Battle of Issus

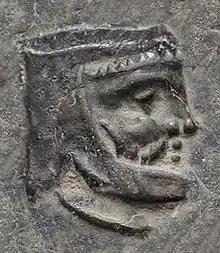
Sabakes, the Achaemenid satrap of Egypt, died at the Battle of Issus defending Darius III.

Things did not go well for the Macedonians in the beginning. Their center phalanx, having to advance across a river and up a fortified bank, suffered severely against the Greek mercenaries waiting for them on the other side. Arrian noted that a hundred and twenty Macedonians "of note" (probably meaning officers) were slain here, and the Macedonians were forced to retreat across the river. In the left flank, the Thessalian struggled against the outnumbering mass of Persian heavy horse that faced them, delivering charges and retreating again to buy time.